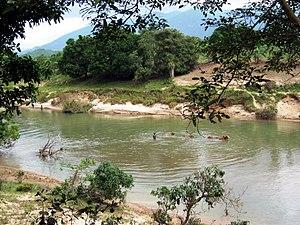
Khánh Vĩnh est un district rural de la province de Quảng Nam, dans la région de la Côte centrale du Sud du Viêt Nam.